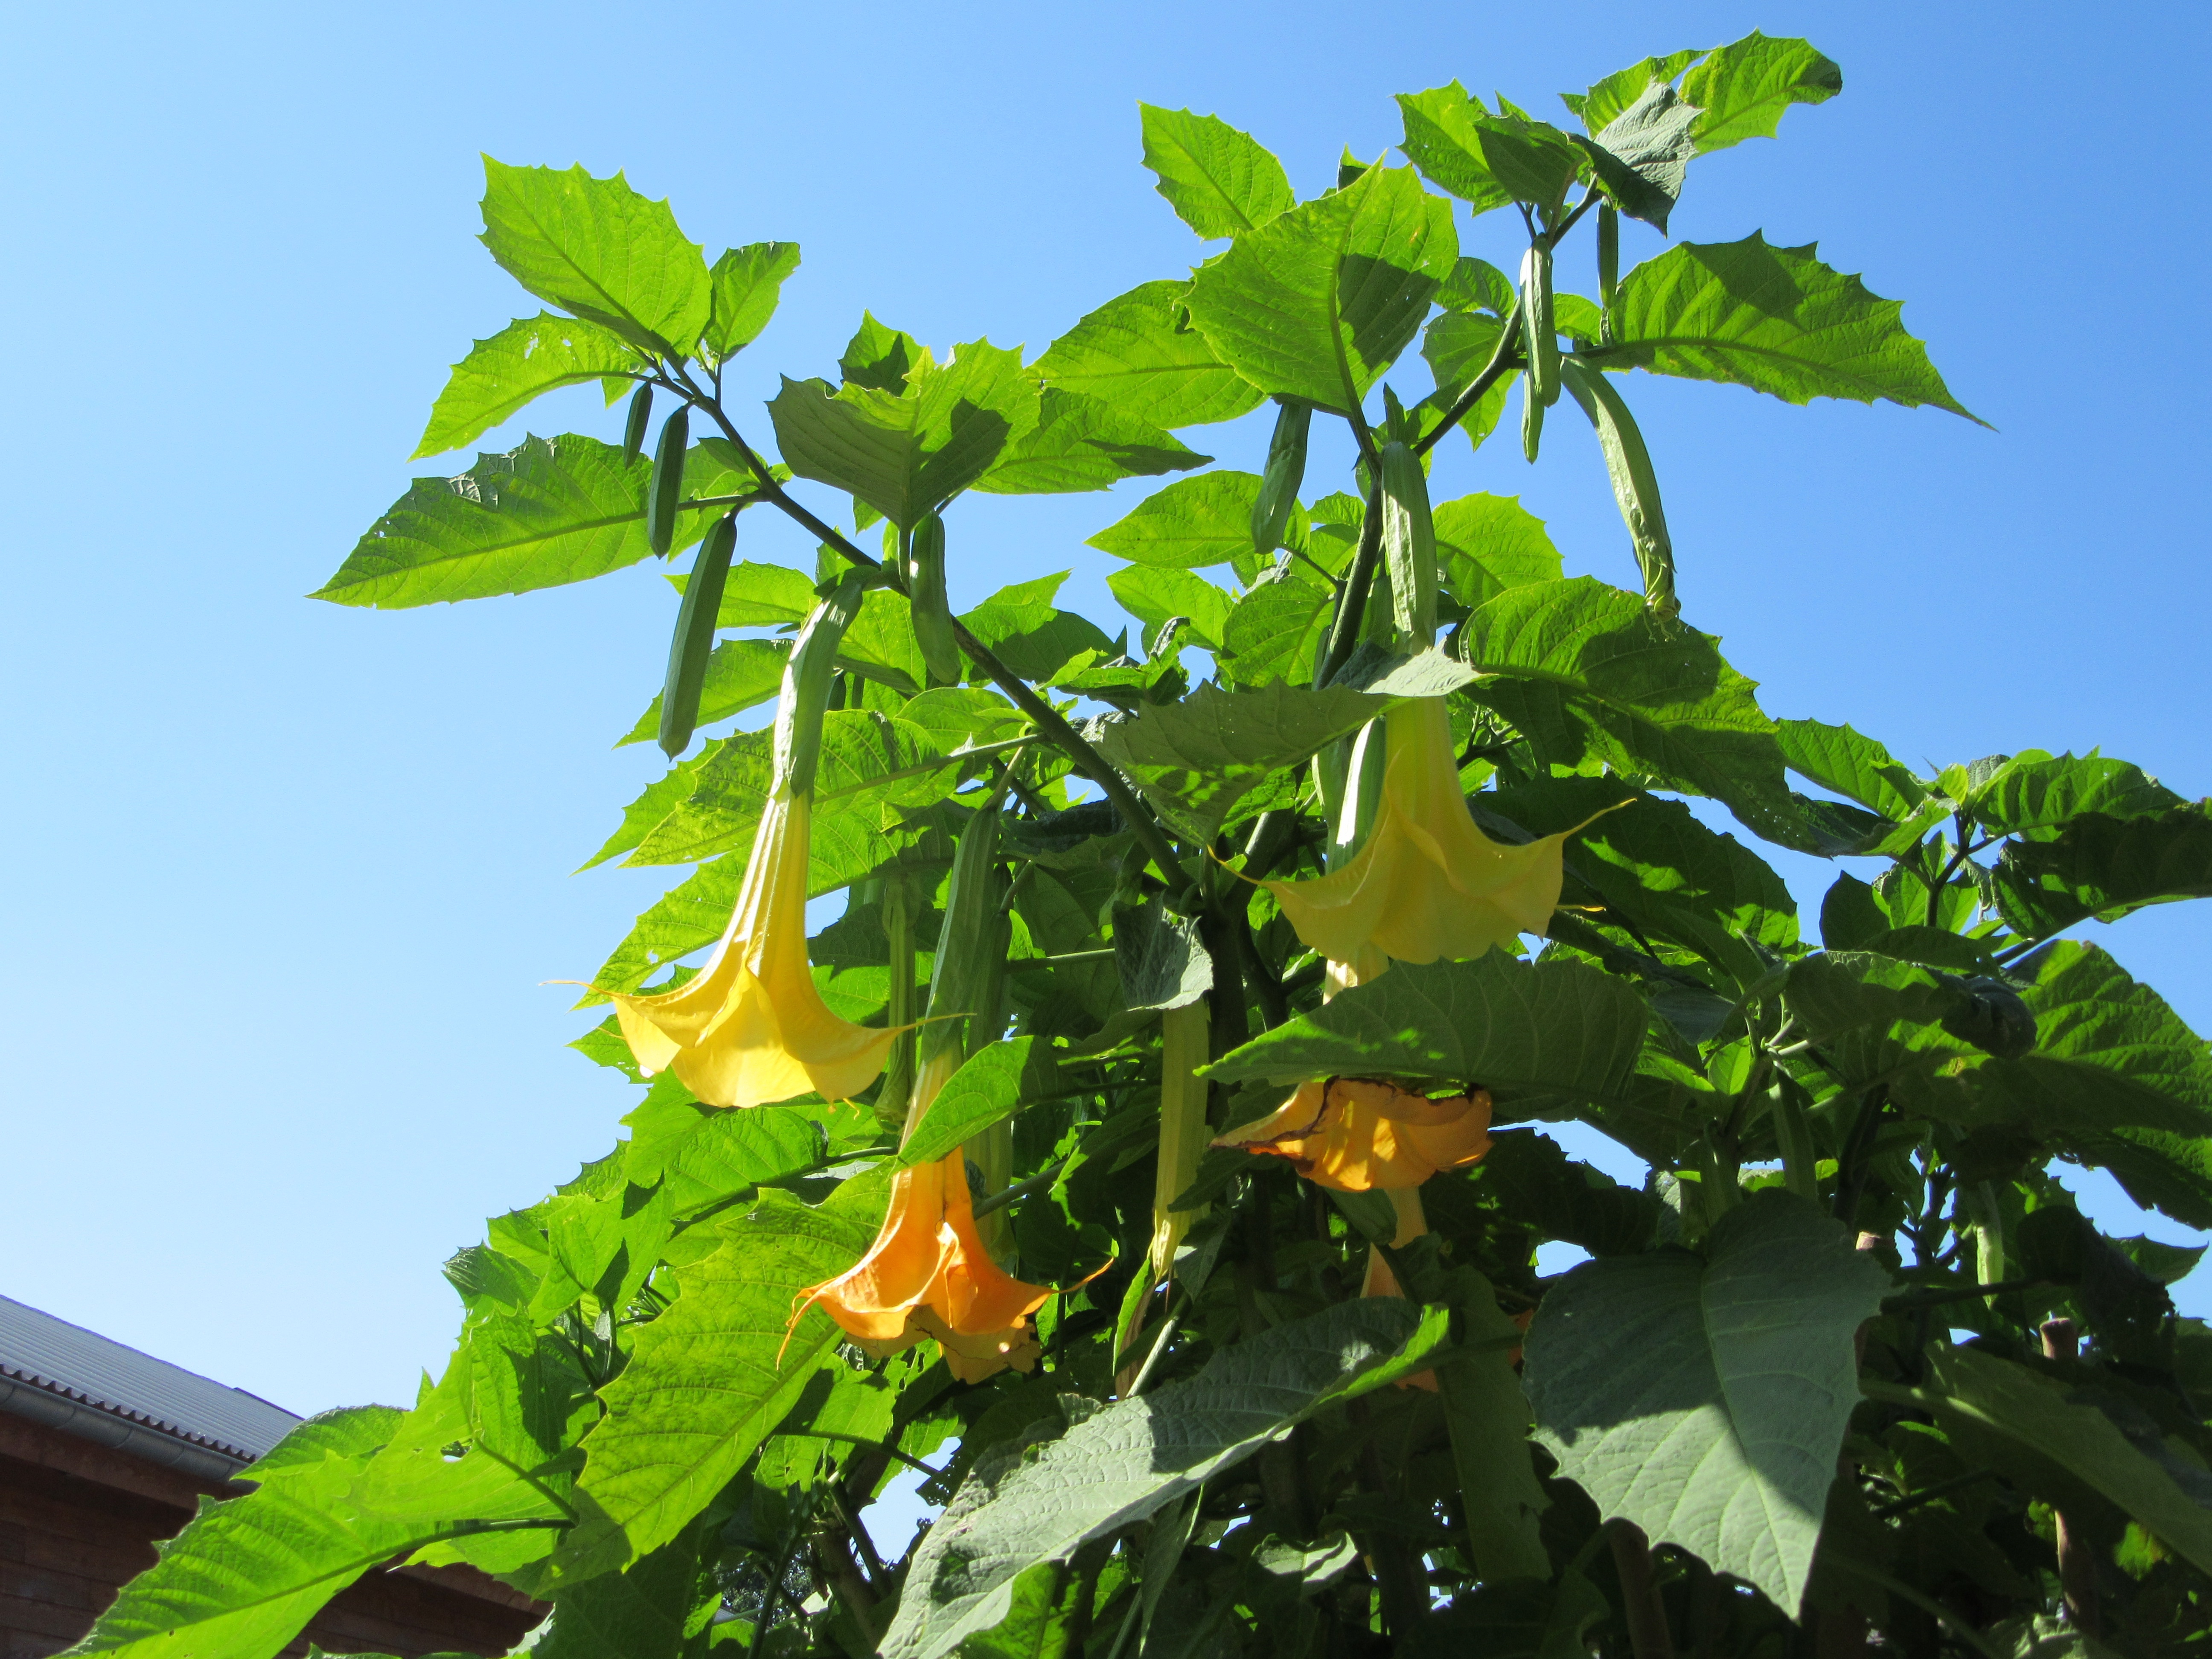
tree, nature, branch, plant, leaf, flower, bloom, food, green, produce, vegetable, yellow, agriculture, garden, yellow flower, blue sky, flowers, in bloom, flourish, yellow flowers, flowering plant, maidenhair tree, nightshade, brugmansia, woody plant, land plant